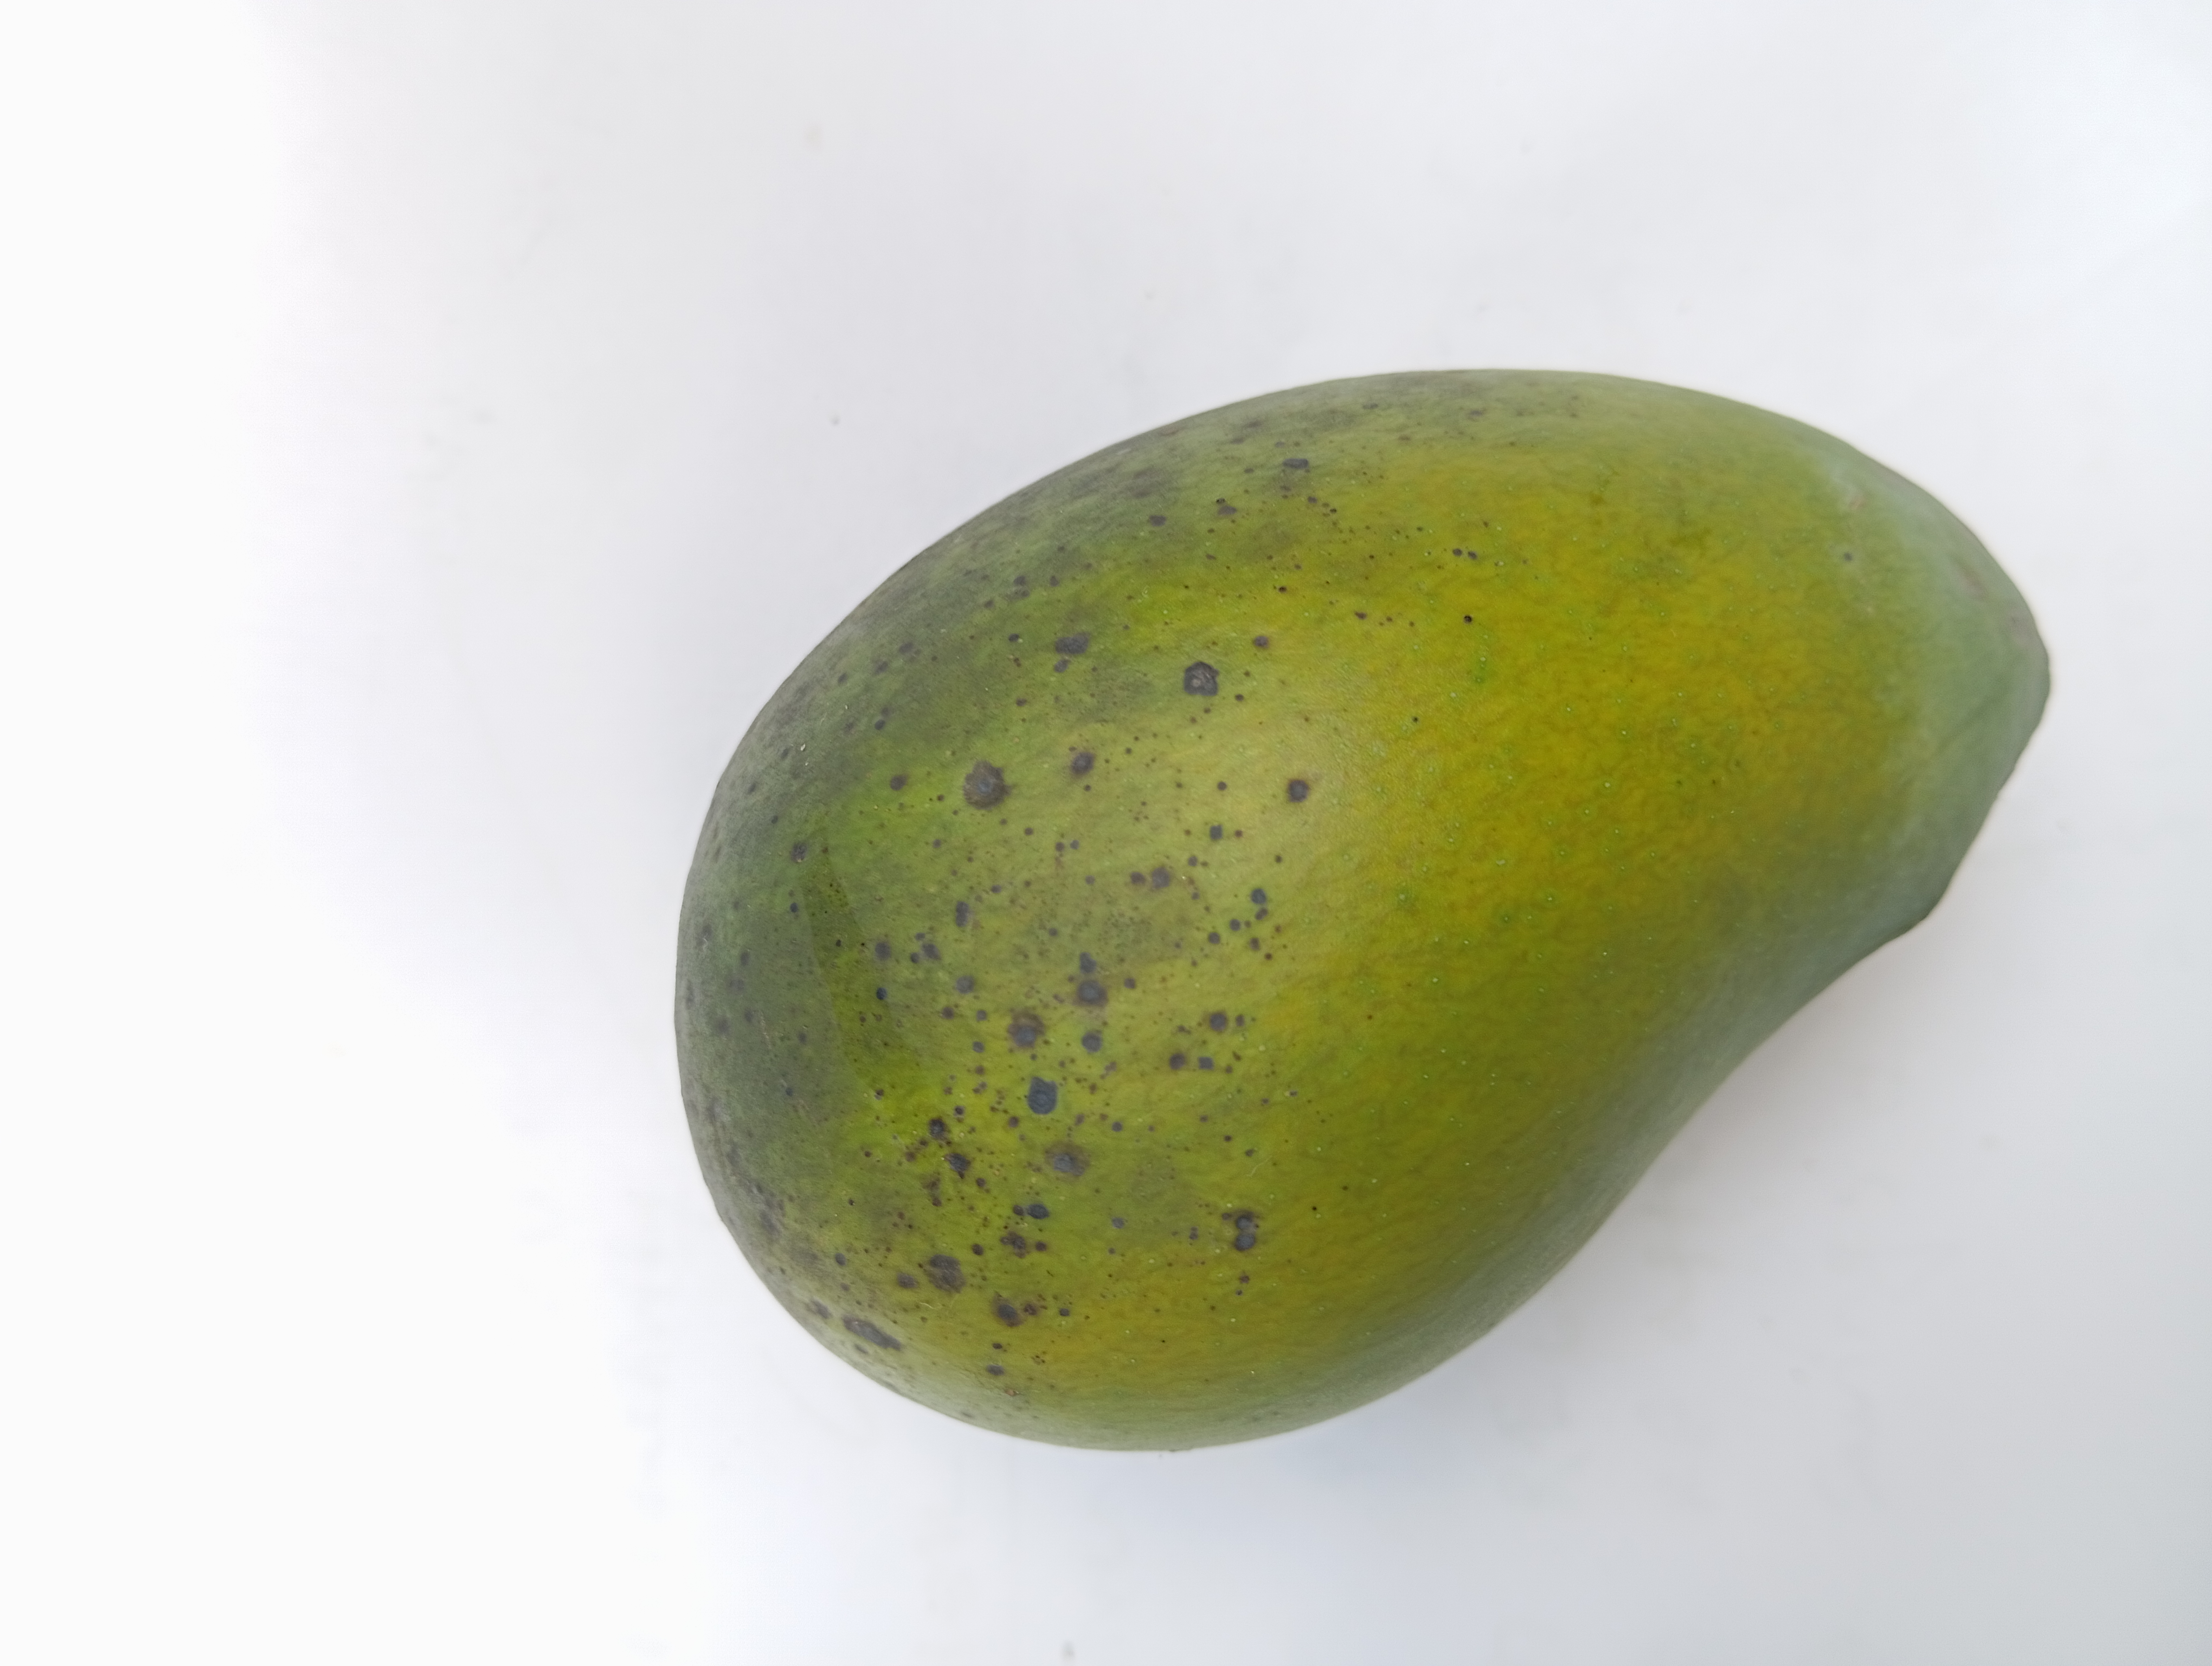
Mango variety: Harivanga